Viburnum tinus

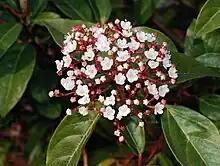
Flower and leaves

It is a shrub (rarely a small tree) reaching tall and broad, with a dense, rounded crown. The leaves are evergreen, persisting 2–3 years, ovate to elliptic, borne in opposite pairs, 4–10 cm long and 2–4 cm broad, fine hairs persisting on the underside, with an entire margin.